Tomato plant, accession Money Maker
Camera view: bottom (45 deg); turntable rotation: 210 degrees
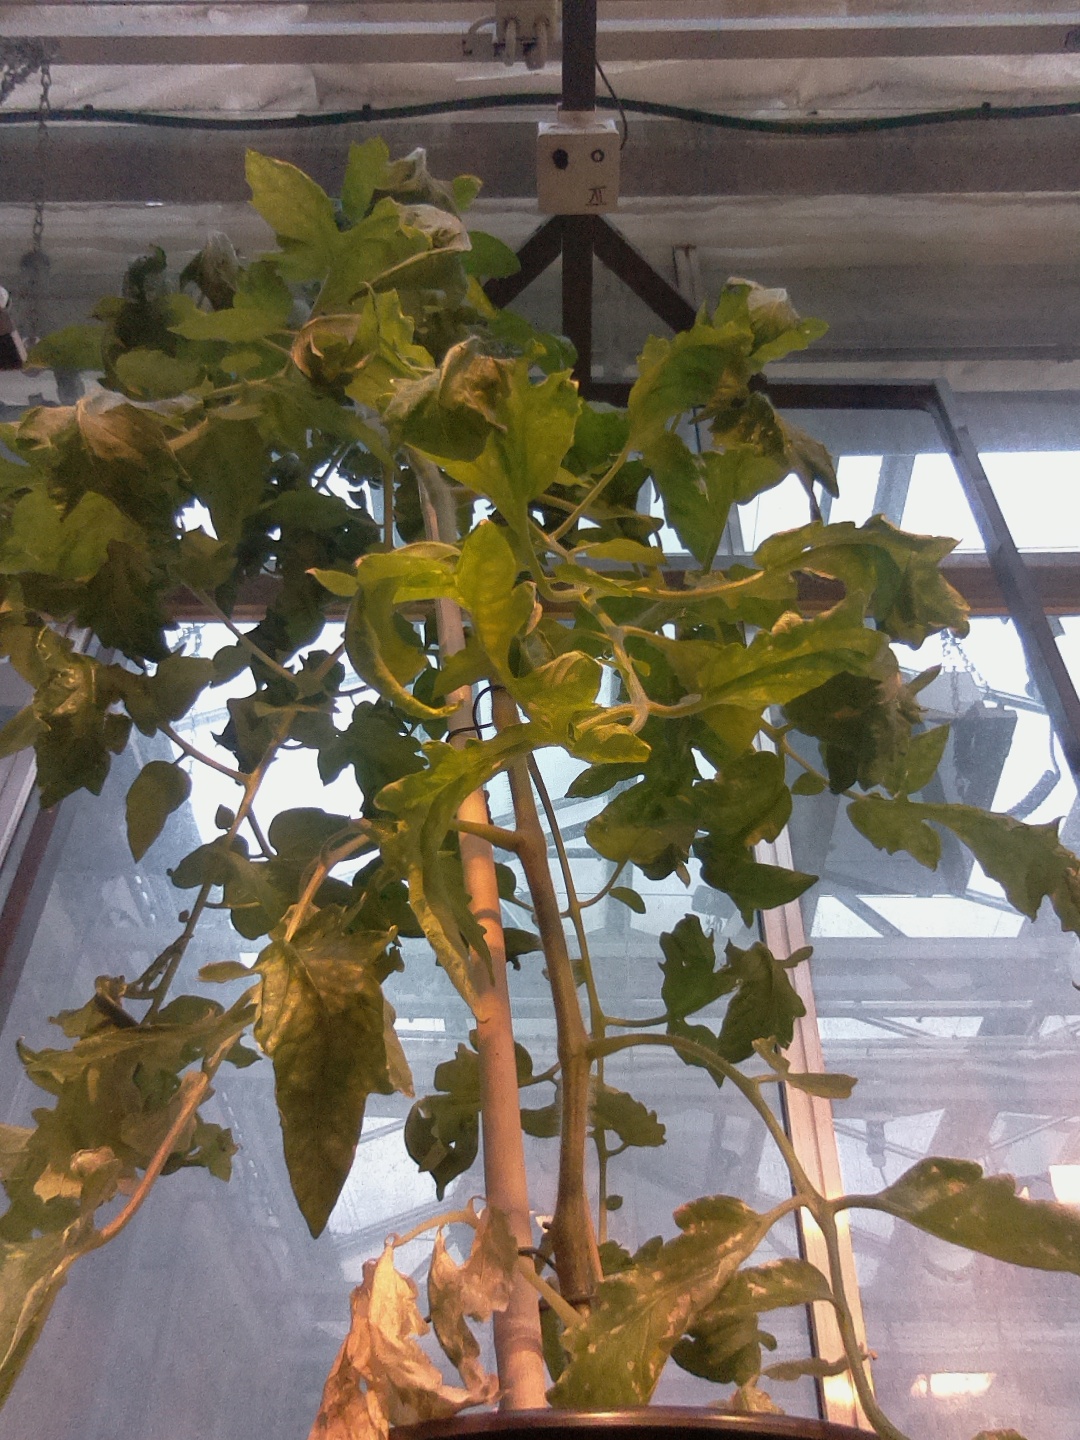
BBCH growth stage 69: End of flowering, 90%-100% of flowers open, more petals falling